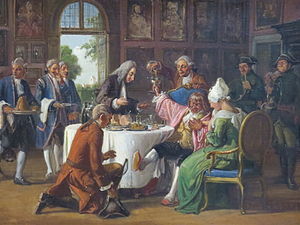
Wilhelm Marstrand / Holberg
Marstrand: Scene fra Holbergs Jeppe på bjerget.
Wilhelm Nicolai Marstrand var en dansk maler, bror til Osvald og Troels Marstrand. I sin samtid blev Marstrand udråbt som en af de største danske kunstnere nogensinde. Han blev uddannet på Kunstakademiet fra 1826 til 1833 under C.W. Eckersberg og regnes, ligesom en del andre Eckersberg-elever, for at tilhøre den danske guldalder. Marstrand blev medlem af Akademiet i 1843 og professor i 1848. Han var desuden direktør for Akademiet 1853-1857 og fra 1863 til sin død.